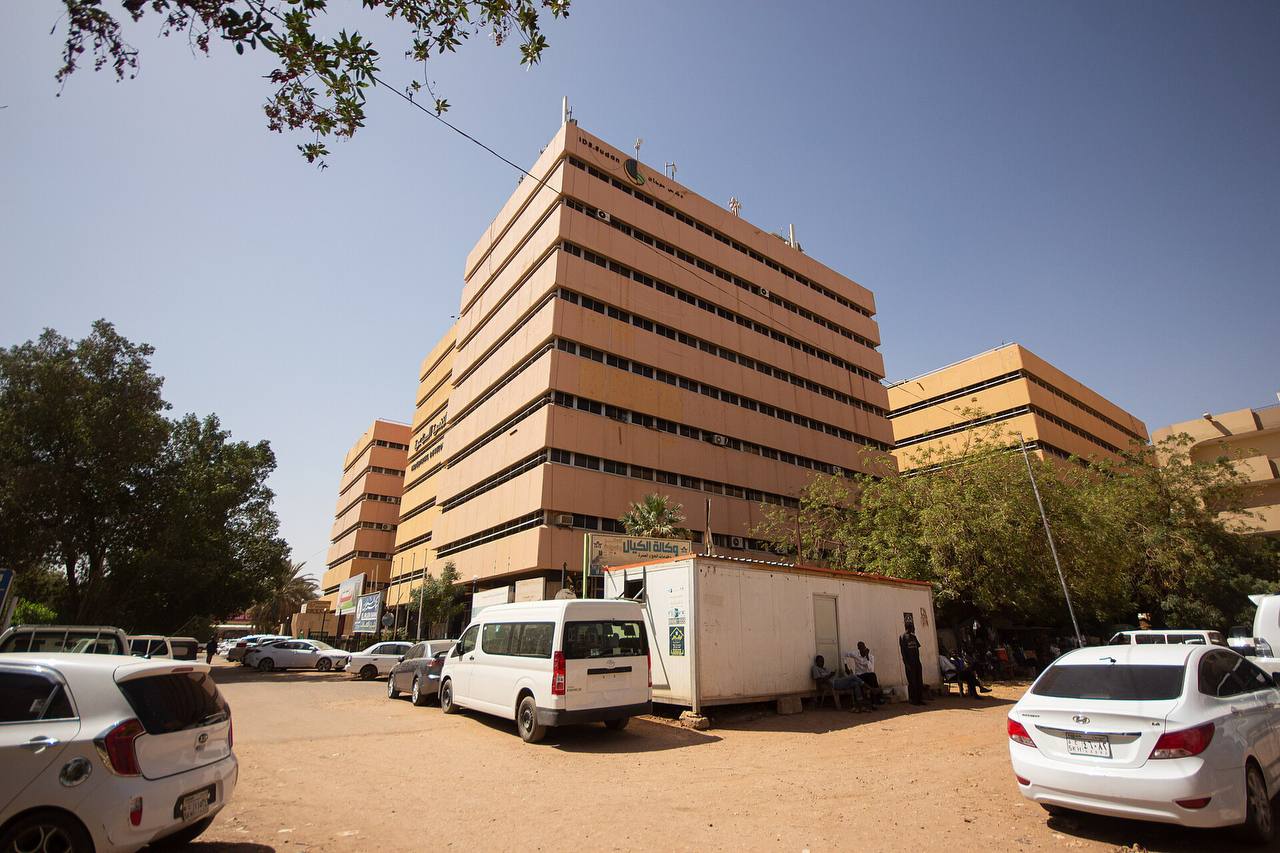
الوصف بالفصحى: مبنى مؤسسة التنمية السودانية من الخلف و امامة سيارات مركونة
الوصف بالعامية السودانية: عمارة مؤسسة التنمية السودانية من ورا  وقداموا في عربات واقفة
التصنيف: Public Spaces & Infrastructure